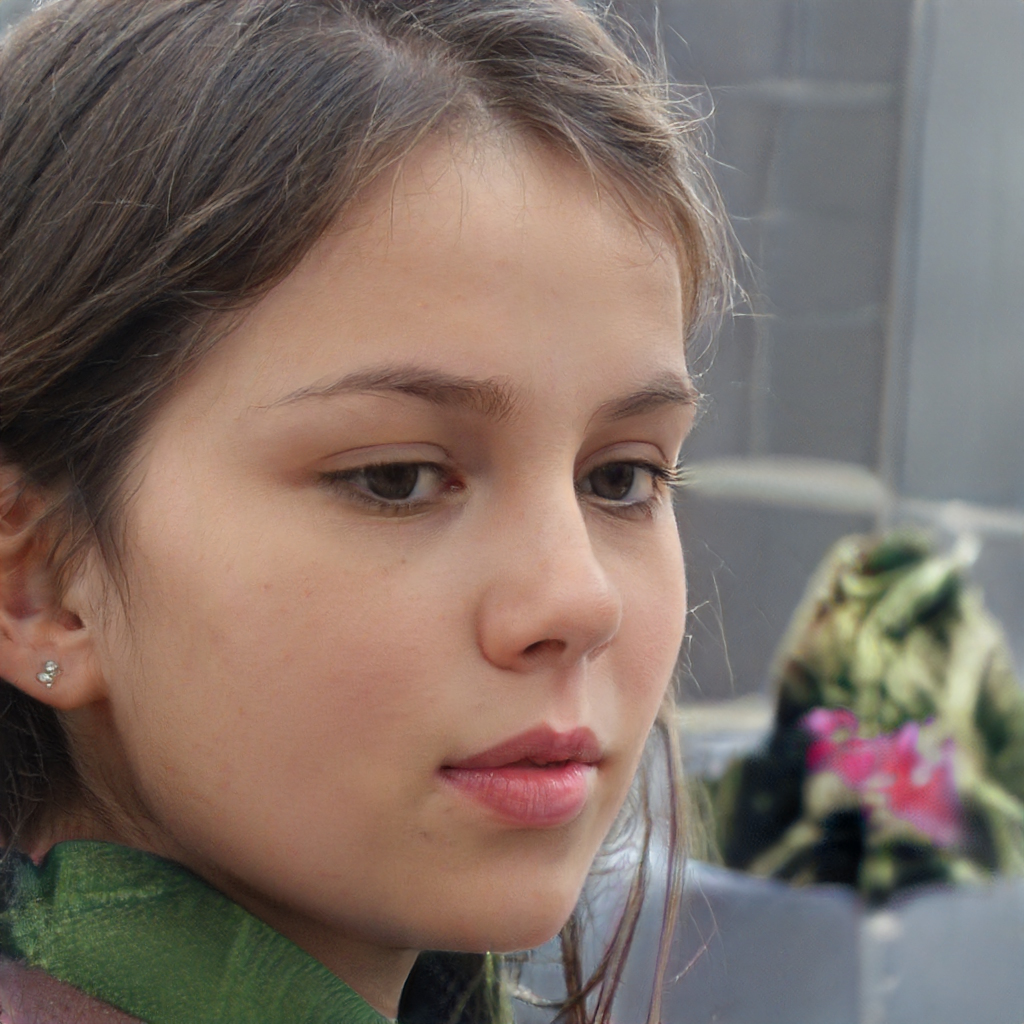
Gender: Female